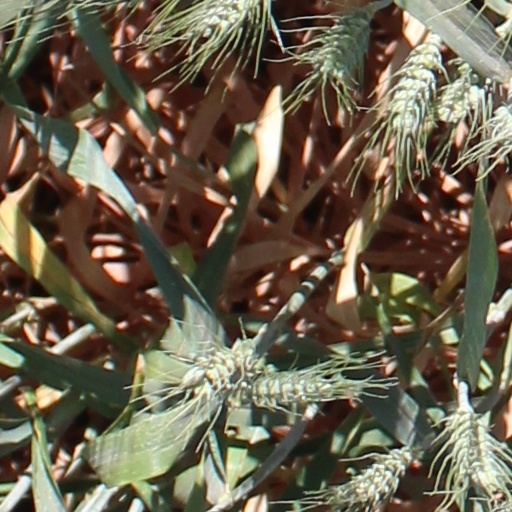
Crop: wheat